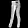
Label: Trouser